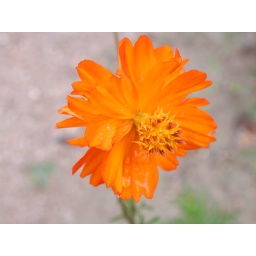
Growing in the tree basin on the street in front of my house.